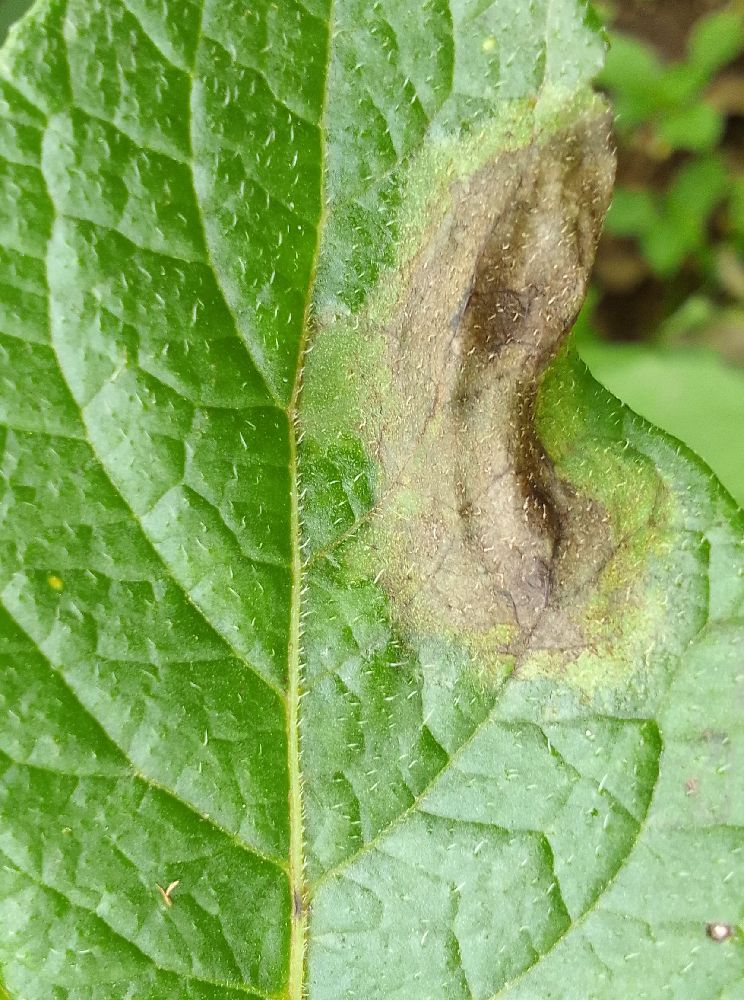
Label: Late blight